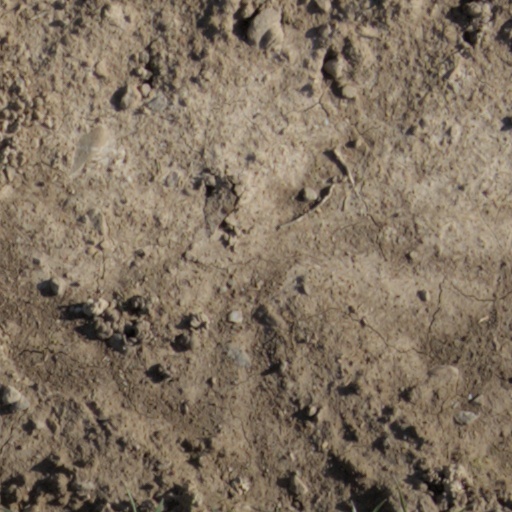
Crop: wheat